Beeches Pit

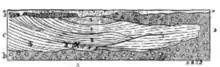
Skertchly's diagram showing a section of the northern face of the Pit, as published in "Memoirs of the Geological Survey: The Geology of Parts of Cambridgeshire and of Suffolk" in 1891

Beeches Pit is an archaeological site in Suffolk, England, dated to around . It contains palaeoenvironmental remains, and is particularly notable because it provides evidence of the human use of fire, the earliest in Britain and one of the earliest in Europe. In addition, knapping debris and Acheulean hand axes have been found. It is one of the richest sites in England for evidence of human activity during that period, and the hand axes are the "earliest post-Anglian handaxe-making horizon in Britain".